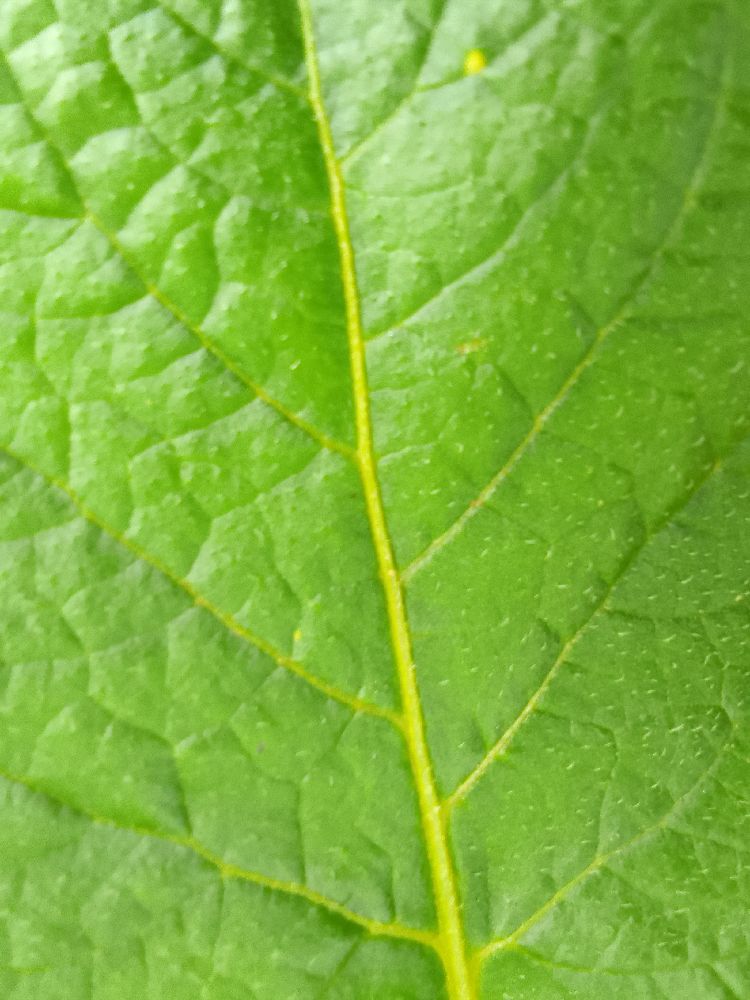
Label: Healthy